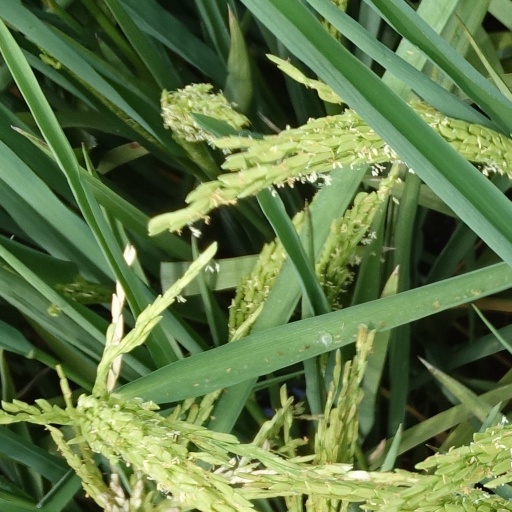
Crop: rice